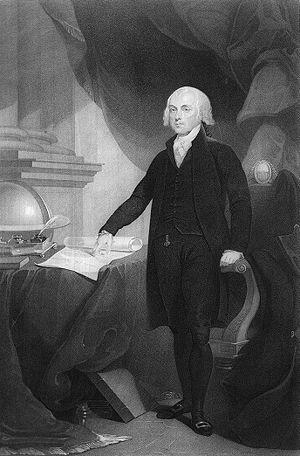
Cette page concerne des événements d'actualité qui se sont produits durant l'année 1809 du calendrier grégorien aux États-Unis.